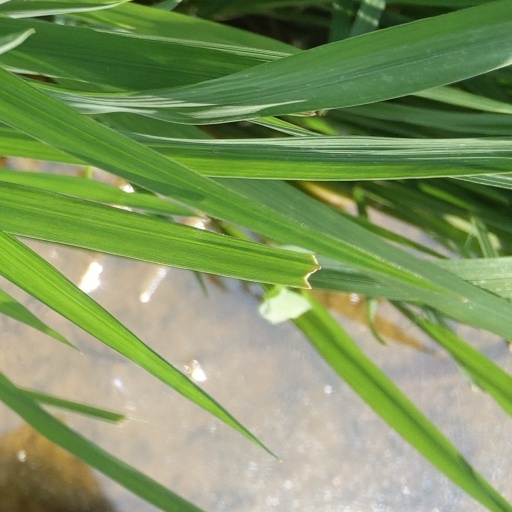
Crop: rice